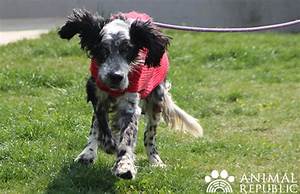
Label: cane